Arendal station

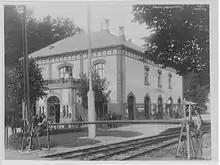
The original station design in 1912, designed by Paul Armin Due

The decision to build the Arendal–Treungen Line was made by Parliament in 1894, although this did not include which route to follow. In 1902, the Norwegian State Railways made six proposals for a route between Arendal and Solbergvann, each with a slightly different station location within Arendal.